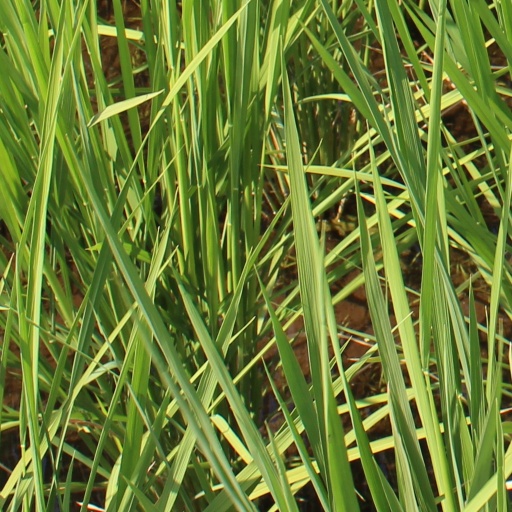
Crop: rice